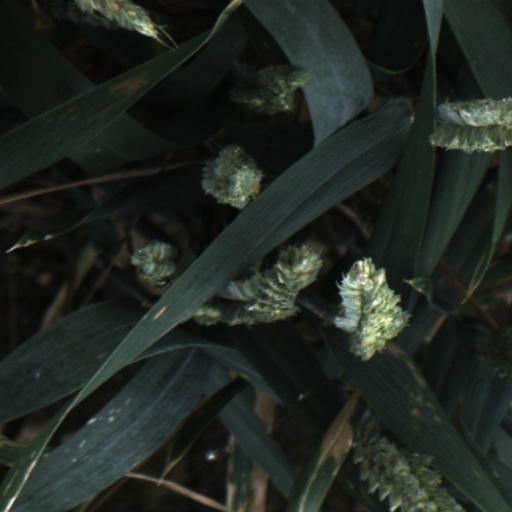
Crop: wheat